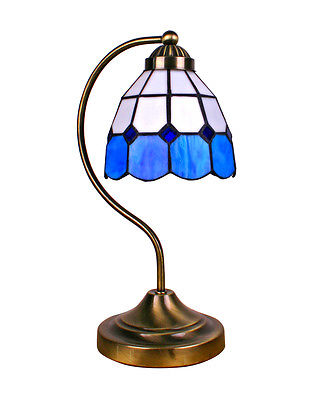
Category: lamp